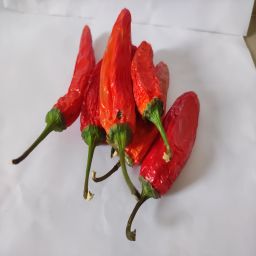
Crop: New Mexico Green Chile
Quality: Dried